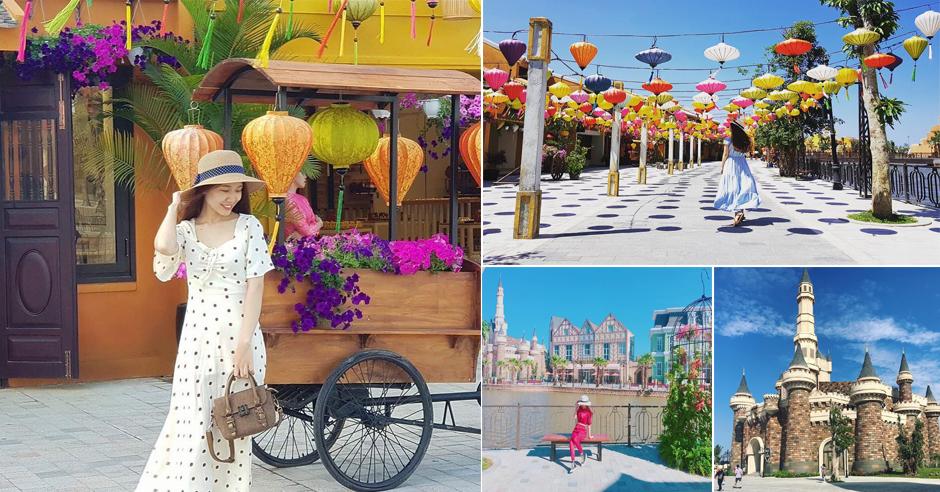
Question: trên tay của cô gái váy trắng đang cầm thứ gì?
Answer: trên tay của cô gái váy trắng đang cầm một túi xách